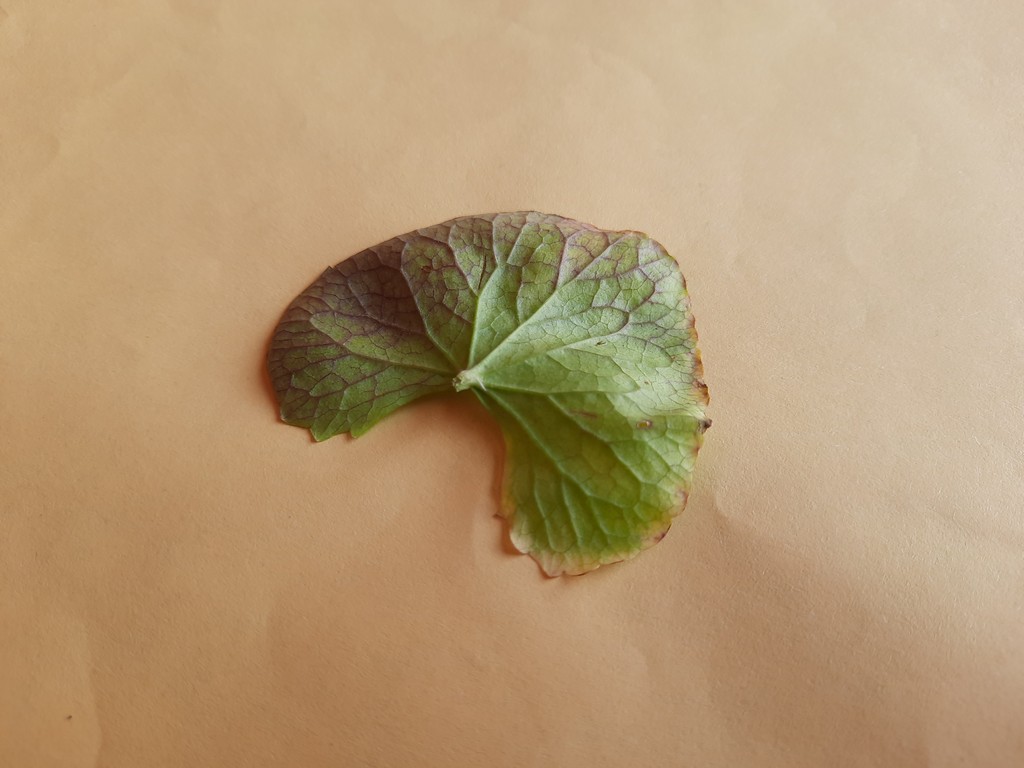
Label: Unhealthy